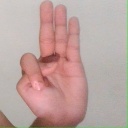
अक्षर: भ